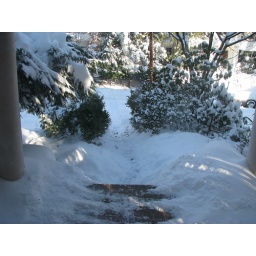
before the shoveling started in earnest I looked out the window at the front door this morning at 9ish